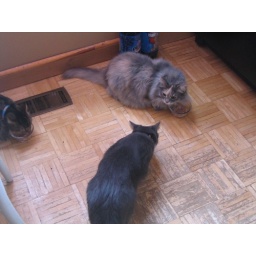
Fridays around this house equate to a sharklike feeding frenzy when my mother doles out tuna fish to the cats.